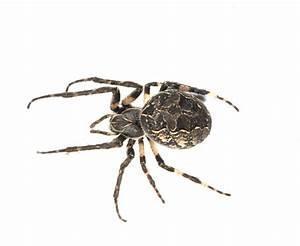
spider